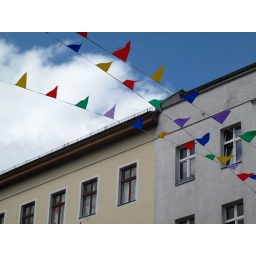
Flag streamers decorated a street in Berlin - fluttering in rare moment of sunshine and blue sky.